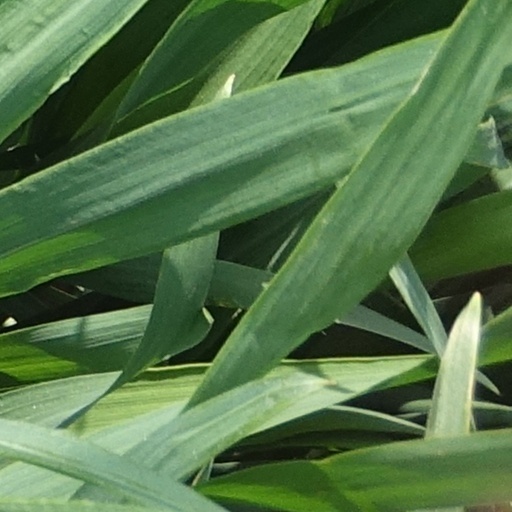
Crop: wheat